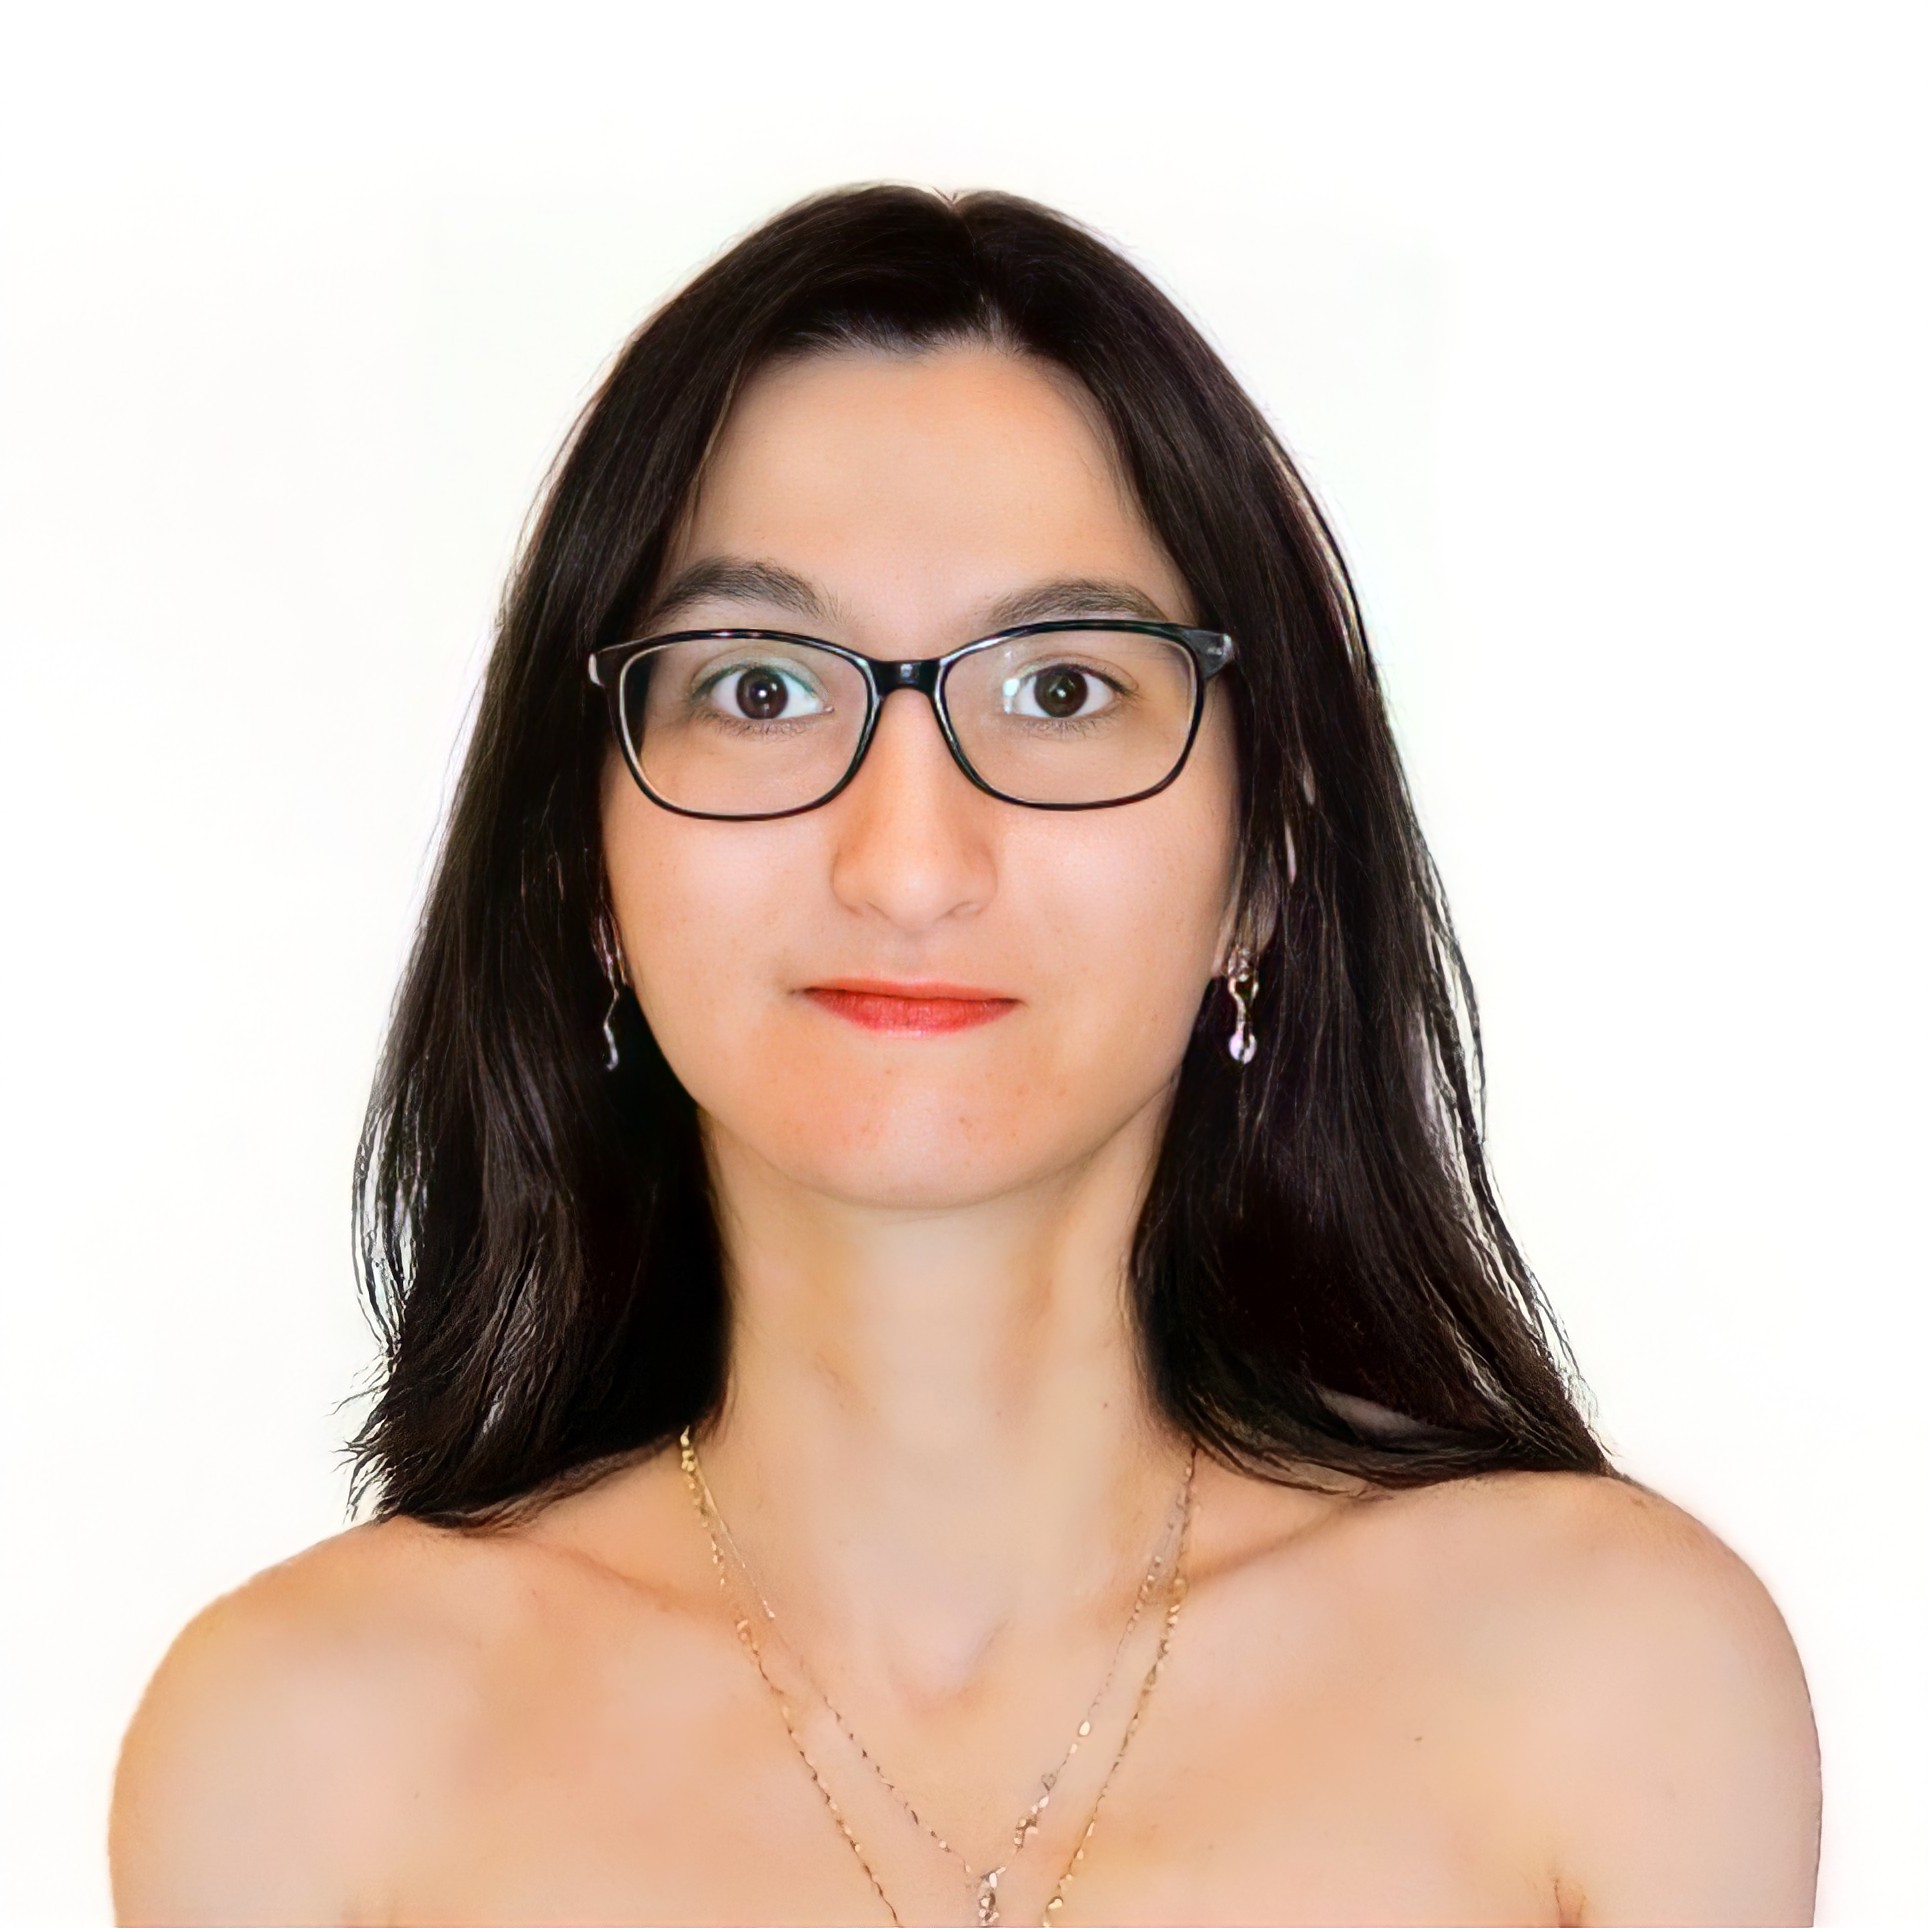
glass, forehead, nose, cheek, skin, glasses, lip, chin, eyebrow, vision care, eyelash, lipstick, eyewear, smile, human body, jaw, neck, flash photography, gesture, layered hair, black hair, chest, Step cutting, beauty, bangs, No expression, jewellery, long hair, fashion model, makeover, throat, trunk, body jewelry, brown hair, fashion accessory, necklace, hair coloring, portrait photography, cosmetics, abdomen, peach, portrait, hair care, photo shoot, sitting